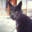
Label: cat